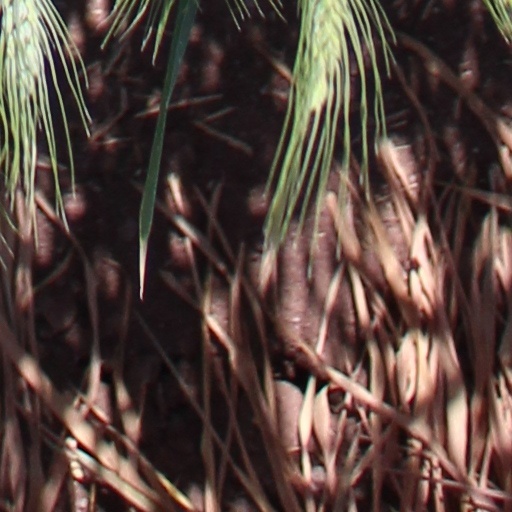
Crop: wheat